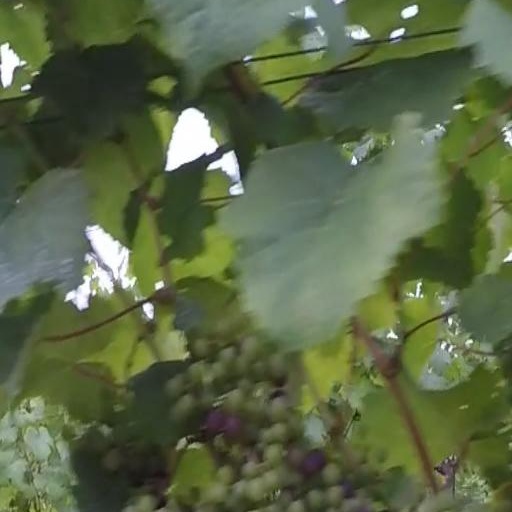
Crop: grape